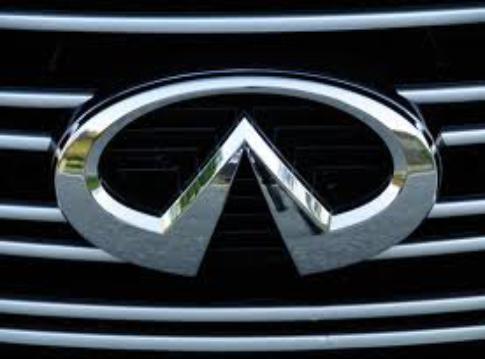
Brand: Infiniti
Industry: Transportation